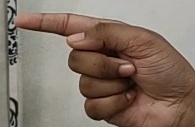
ASL sign: G